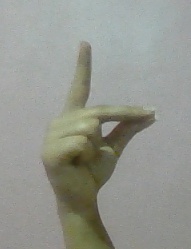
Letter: ta